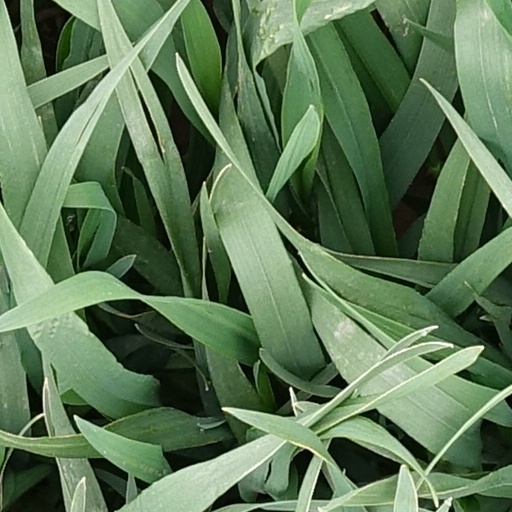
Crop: wheat